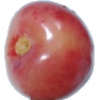
Label: cherry_rainier